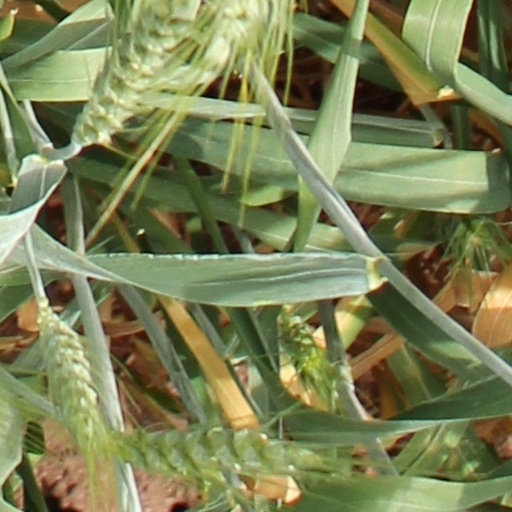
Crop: wheat